List of Aberdeen F.C. managers

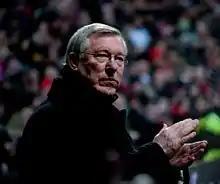
Alex Ferguson, the most successful manager in the history of Aberdeen F.C.

The following is a list of Aberdeen F.C. managers since the club's foundation in 1903. As of February 2024, Aberdeen has had 26 full-time managers, including joint managers.